Coca-Cola

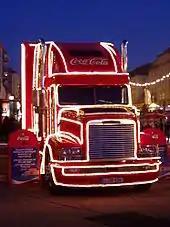
A Freightliner Coca-Cola Christmas truck in Dresden, Germany, 2004

Coca-Cola has gone through a number of different advertising slogans in its long history, including "It's the real thing", "The pause that refreshes", "I'd like to buy the world a Coke", and "Coke is it".